Eddrachillis Bay

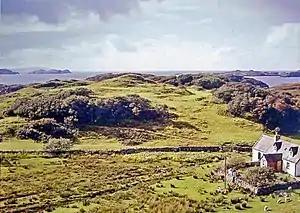
Kylestrome, Edrachillis Bay

Eddrachillis Bay (Scottish Gaelic: Eadar Dà Chaolas- "between two kyles", Kylesku and Laxford) is a bay on the north-west coast of Sutherland, Scotland. It lies north of Assynt and is at the mouth of the Loch a' Chàirn Bhàin, also known as the Loch Cairnbawn. It is neighboured by Eddrachillis, of which namesakes are shared.